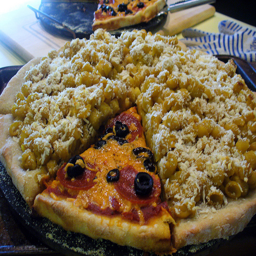
A pizza with one slice of pizza added to it.
A pizza with pasta on top and olives and pepperonis.
A pizza is on a cutting board with one slice with different toppings than the rest.
An out of place piece of pizza tries to blend in.
A sliced pizza with various toppings on it.